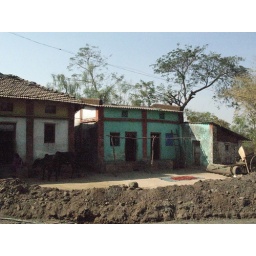
building along the road in bhivpuri